Satish Dhawan Space Centre

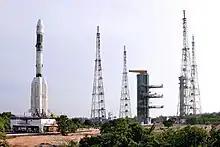
The fully integrated GSLV-F05 carrying INSAT-3DR approaching the Second Launch Pad

The First Launch Pad (FLP), located at , began operation in 1993. It is currently used to launch the Polar Satellite Launch Vehicle, and formerly used by the Geosynchronous Satellite Launch Vehicle. It is one of two operational orbital launch pads at the site, the other being the Second Launch Pad, which opened in 2005. The first launch from this pad occurred on 20 September 1993, and was the maiden flight of the Polar Satellite Launch Vehicle (PSLV) carrying the IRS-1E satellite. The maiden flight of the Small Satellite Launch Vehicle (SSLV) also occurred from this pad on 7 August 2022.